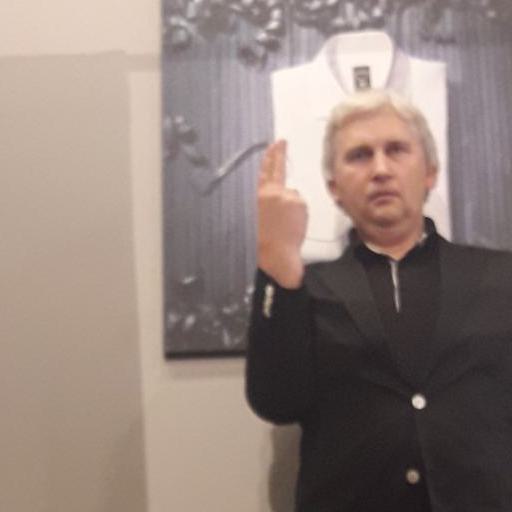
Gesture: two_up_inverted